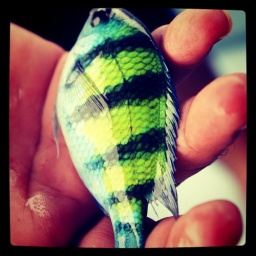
Beautiful fish ! *it's not dead btw it jumped in the boat and we set it free again :3